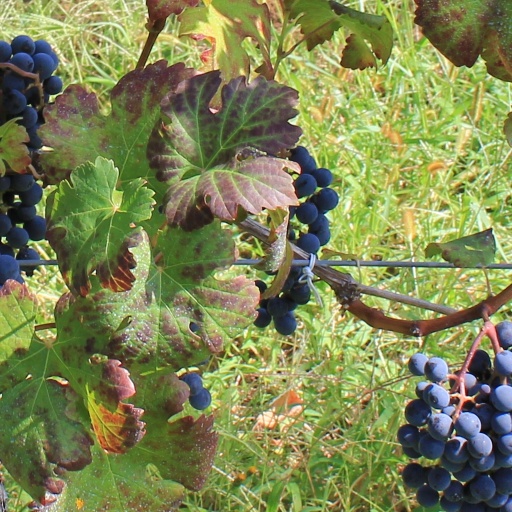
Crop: grape